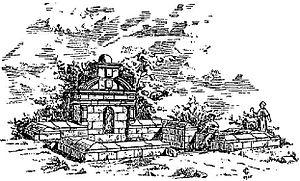
La fontaine de Gouesnou (Charles Chaussepied, Bulletin de la Société archéologique du Finistère, 1915)
Gouesnou [gwenu] est une commune du département du Finistère, dans la région Bretagne, en France. Ses habitants s'appellent les Gouesnousiens.